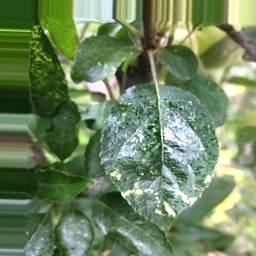
Label: Apple_Mosaic